Mikel Dunham

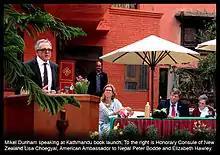
Mikel Dunham speaking at book launch of Elizabeth Hawley's "The Nepal Scene" with Lisa Choegyal, Ambassador Bodde and Elizabeth Hawley in the background.

Mikel Dunham is an American author, artist, photojournalist. and Himalayan historian. In the 1980s, Dunham worked in New York City where he created three-dimensional constructions of wood, glass, mirror, photographs and acrylic media. The Alexander F. Milliken Gallery, Inc. represented his work. mounting numerous solo exhibitions in Soho, as well as group installations in the US and abroad.